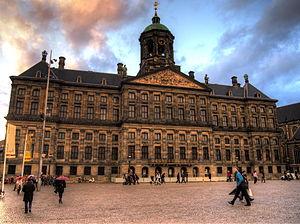
L’investiture du roi Willem-Alexander des Pays-Bas, le 30 avril 2013, a officiellement débuté après l’abdication de sa mère la reine Beatrix, vers 10 heures et 10 minutes du matin, et s’est achevée dans la nuit par des festivités dans tout le royaume.